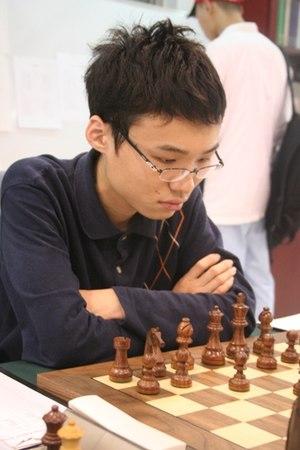
Yu Yangyi est un joueur d'échecs chinois, grand maître international depuis 2009 Il a remporté le Champion de Chine en 2014, il fut champion d'Asie la même année.